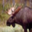
Label: deer